Trocadéro Palace

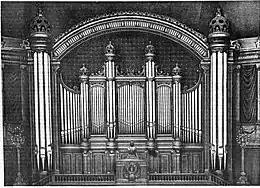
The organ in 1878

The palace was home to the Musée des Monuments Français, created in 1879 by Eugène Viollet-le-Duc, and the first Paris ethnographic museum, founded by Ernest Hamy, forerunner of the Musée de l'Homme. The Trocadéro gardens were designed by Adolphe Alphand. From 1880, a popular observatory, founded by Léon Jaubert, was set up here. Between 1878 and 1925, an Indochinese museum, the result of discoveries made by explorer Louis Delaporte, occupied a third of the palace's Passy wing; the objects on display were then transferred to the Musée Guimet, with the exception of 624 plaster casts from the temple of Angkor, which remained at Trocadéro, donated in 1936 to the Musée des Monuments Français, housed in the new Palais de Chaillot.